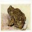
Label: frog